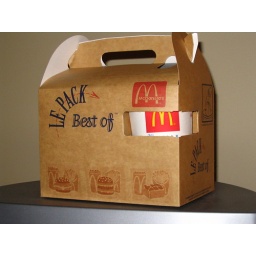
A paper bag just doesn't cut it in France.